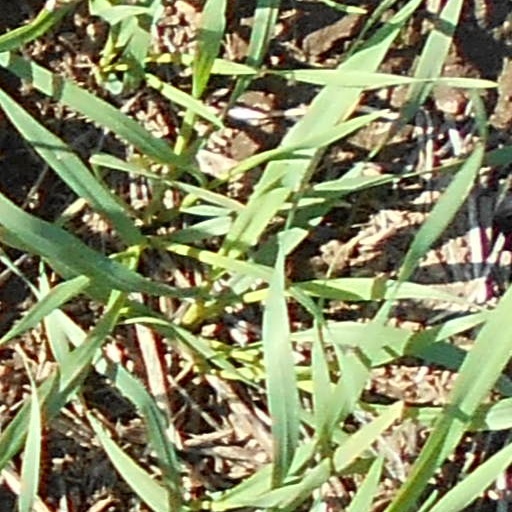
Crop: wheat